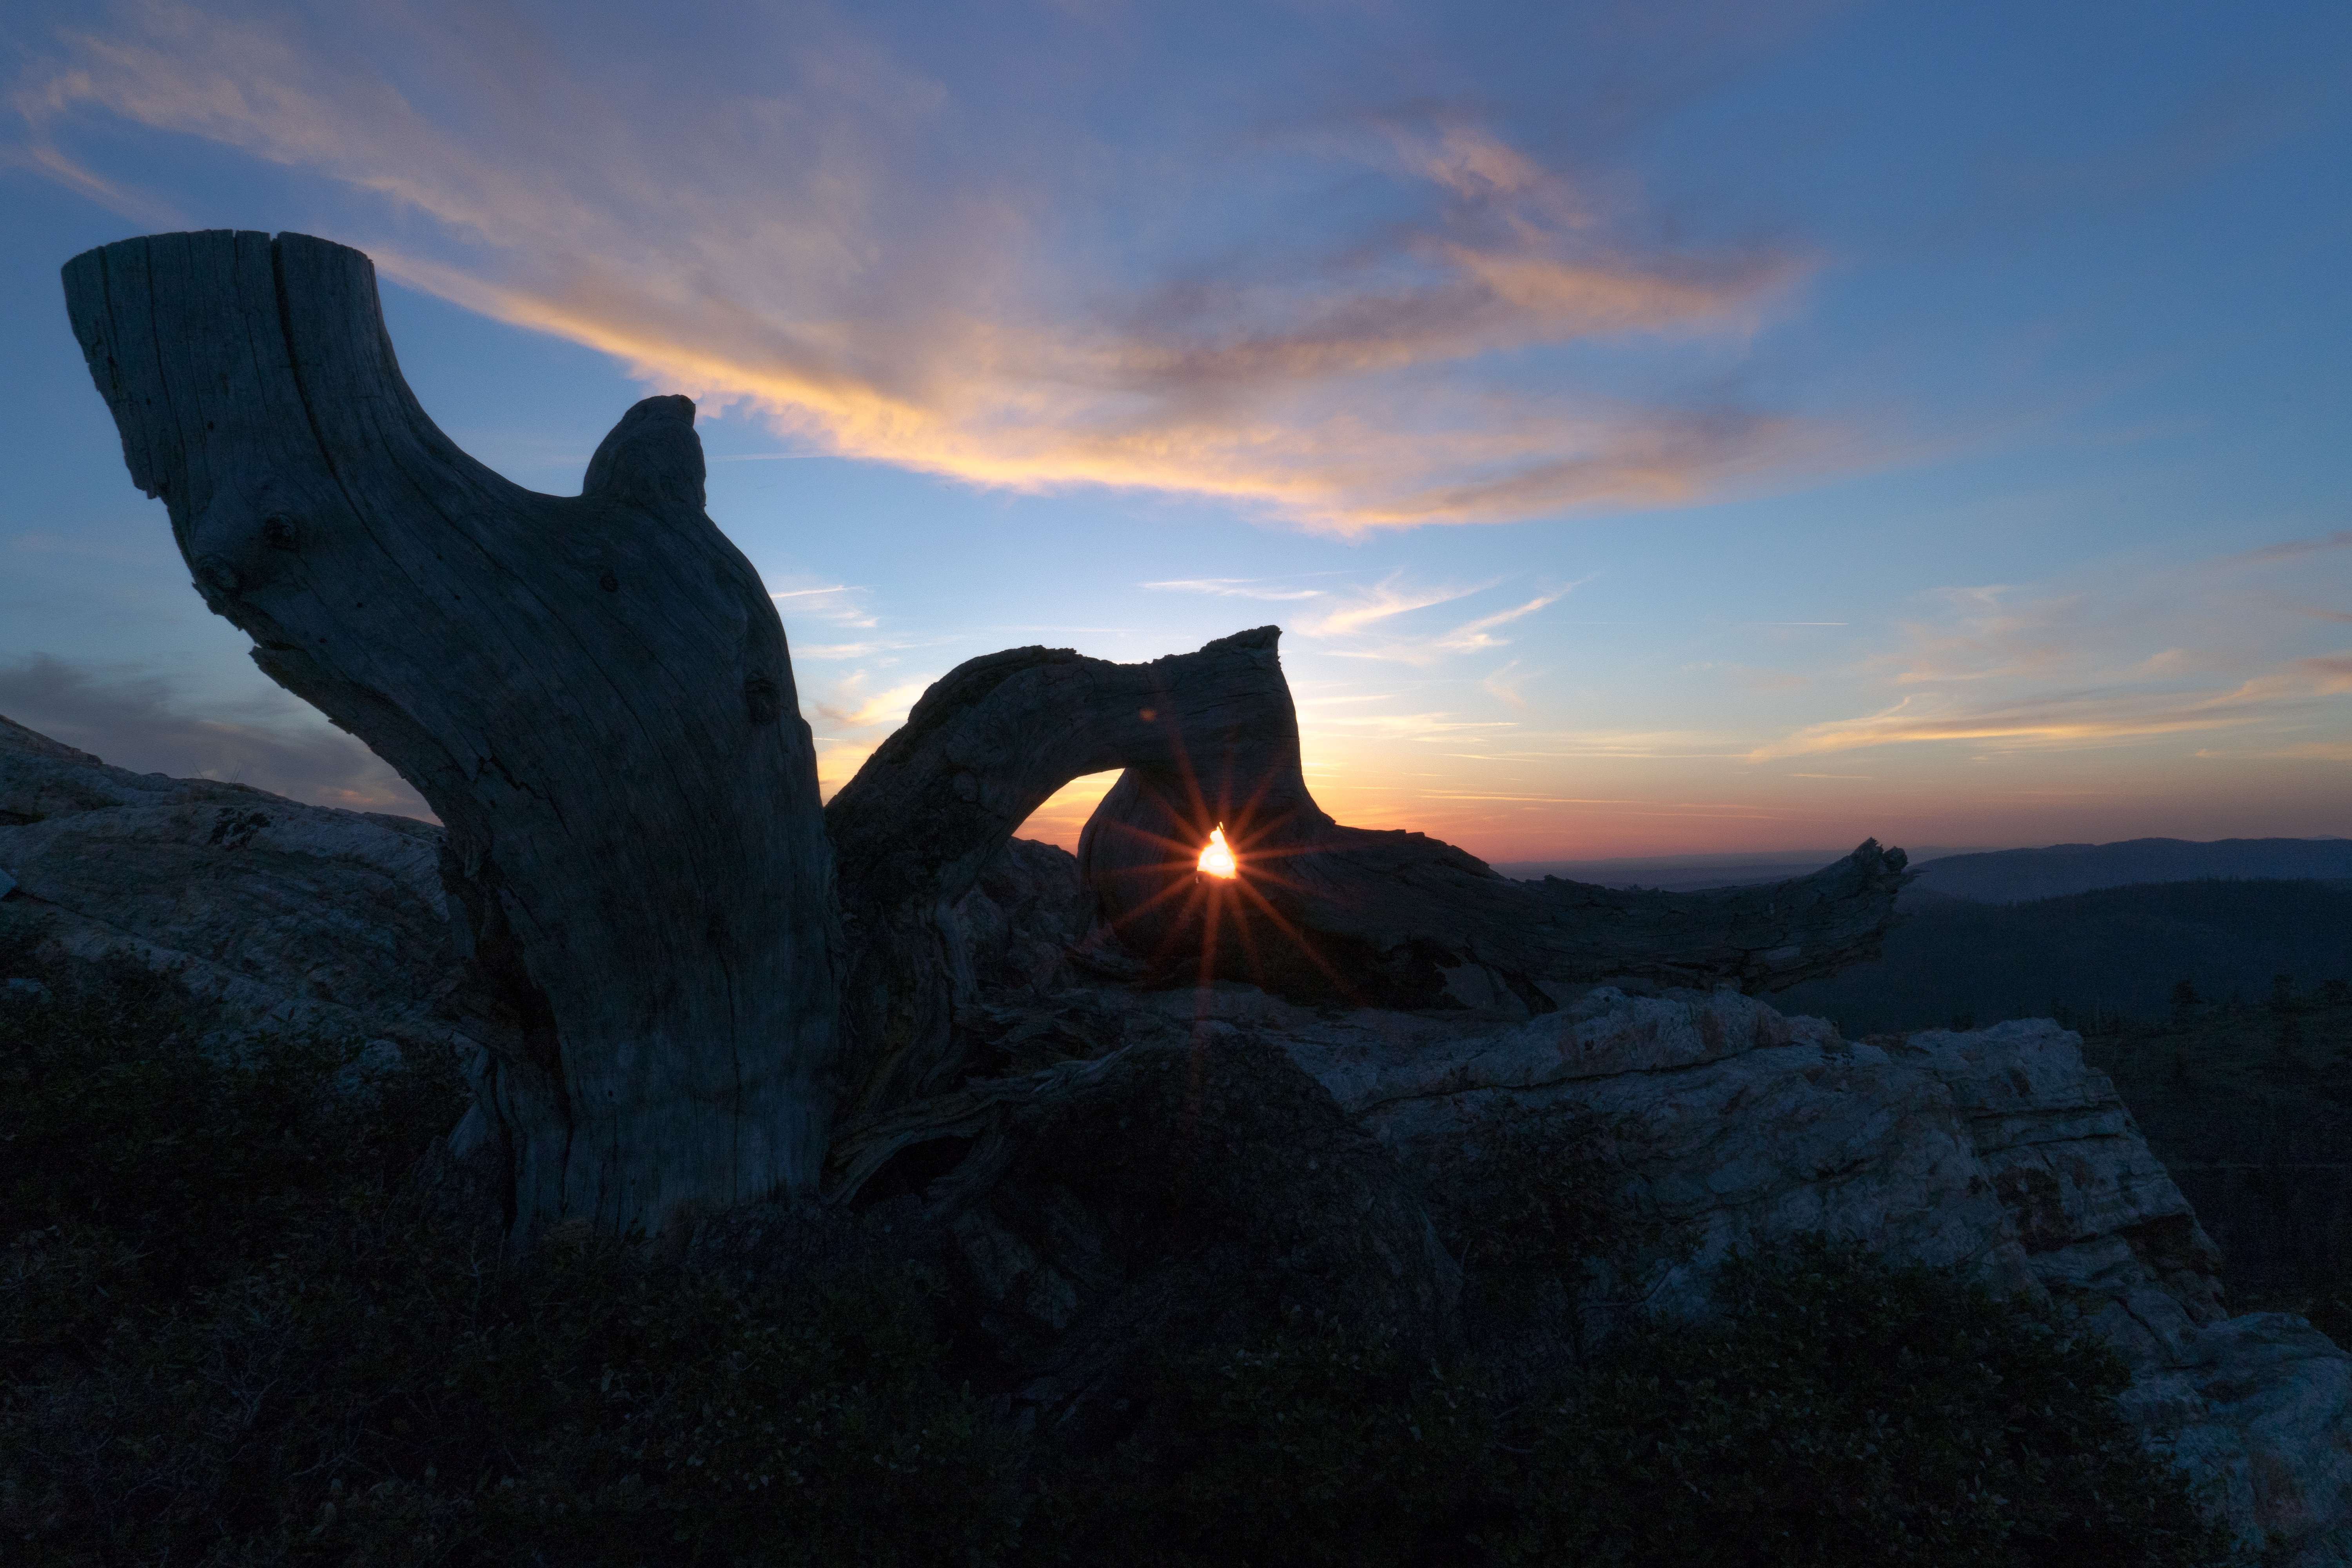
mountain, cloud, sky, sunrise, sunset, dawn, dusk, darkness, terrain, summit, screenshot, mountainous landforms